Dad (novel)

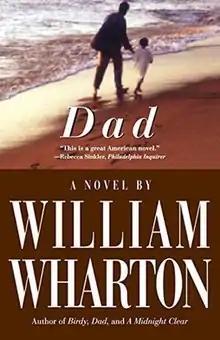
Front cover

Dad is the second novel by the American novelist William Wharton. It is "a story of fathers and sons drawn from [the author's own] relationship with his own dying father". The novel was published in 1981 following "Birdy" (1978). It deals with a Paris-based American artist who is called to his mother's bedside as she has had a serious heart attack. It was one of the three novels by Wharton which was adapted into a movie, the other two being "Birdy" and "A Midnight Clear".